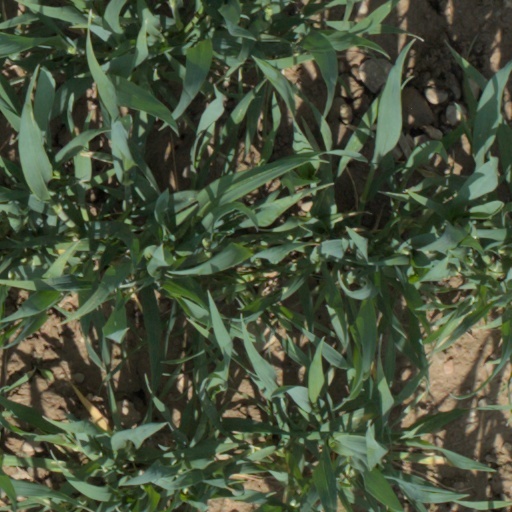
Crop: wheat